Umataka Jōmon Museum

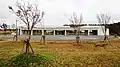

opened in Nagaoka, Niigata Prefecture, Japan in 2009. It serves as the guidance facility for Umataka-Sanjūinaba Site and exhibits and type vessels and finds from other Jōmon sites in the area, including Fujihashi Site.